Oak

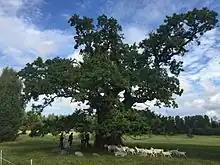
Grīdnieku ancient oak in Rumbas parish, Latvia, girth 2015

The prehistoric Indo-European tribes worshipped the oak and connected it with a thunder god, and this tradition descended to many classical cultures. In Greek mythology, the oak is the tree sacred to Zeus, king of the gods. In Zeus's oracle in Dodona, Epirus, the sacred oak was the centerpiece of the precinct, and the priests would divine the pronouncements of the god by interpreting the rustling of the oak's leaves. Mortals who destroyed such trees were said to be punished by the gods since the ancient Greeks believed beings called hamadryads inhabited them. In Norse and Baltic mythology, the oak was sacred to the thunder gods Thor and Perkūnas respectively. In Celtic polytheism, the name druid, Celtic priest, is connected to Proto-Indo-European "*deru", meaning oak or tree. Veneration of the oak survives in Serbian Orthodox Church tradition. Christmas celebrations include the "badnjak", a branch taken from a young and straight oak ceremonially felled early on Christmas Eve morning, similar to a yule log.